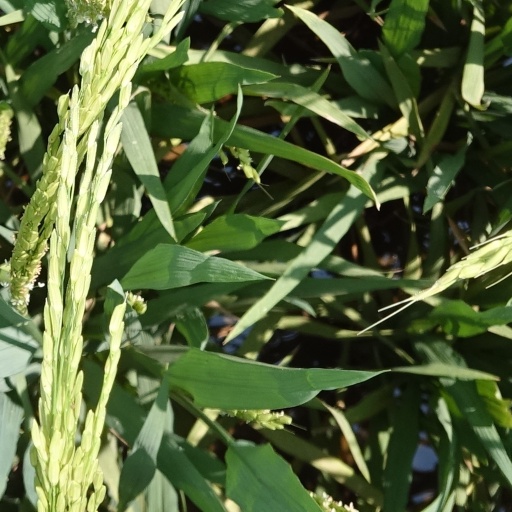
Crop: rice